Basohli (town)

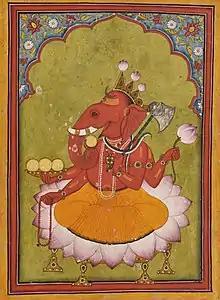
Shri Ganesha.

Basohli (formerly Vishwasthali) is the name of tehsil and town in Kathua district in the union territory of Jammu and Kashmir, India. It is situated on the right bank of the River Ravi, at an altitude of 1876 ft. The town was founded by Raja Bhupat Pal sometime in 1635. It was known for the palaces which are now in ruins and GI tagged Pahari miniatures paintings (the Basohli school of Pahari painting).